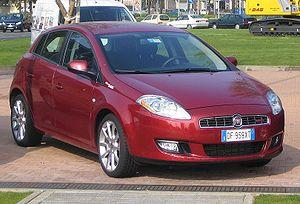
Mekong Auto Corporation est un constructeur automobile dont le siège social est implanté à Hô-Chi-Minh-Ville au Vietnam. La société a été créée en 1991, et a produit sa première voiture dans l'usine de Cuu Long Auto le 20 mai 1992. Le constructeur japonais de machines « Saeilo Japan Inc » en est le principal actionnaire avec 51 % du capital. La société a ouvert son usine Co Loa Auto à Hanoï en 1993.
Le nom Bravo a été utilisé par le constructeur italien Fiat pour désigner deux modèles de même classe a des époques différentes, la Fiat Bravo/Brava I et la Fiat Bravo II.